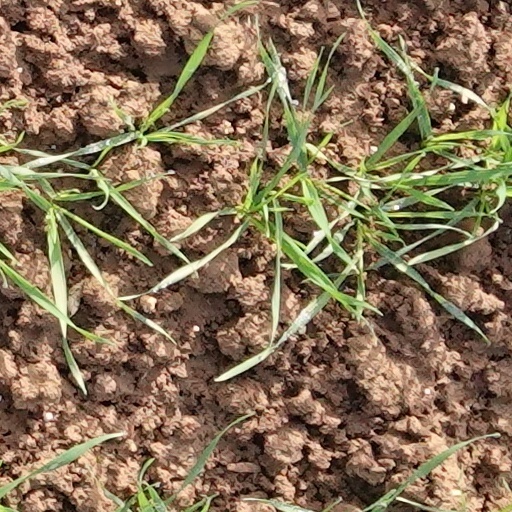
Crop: wheat